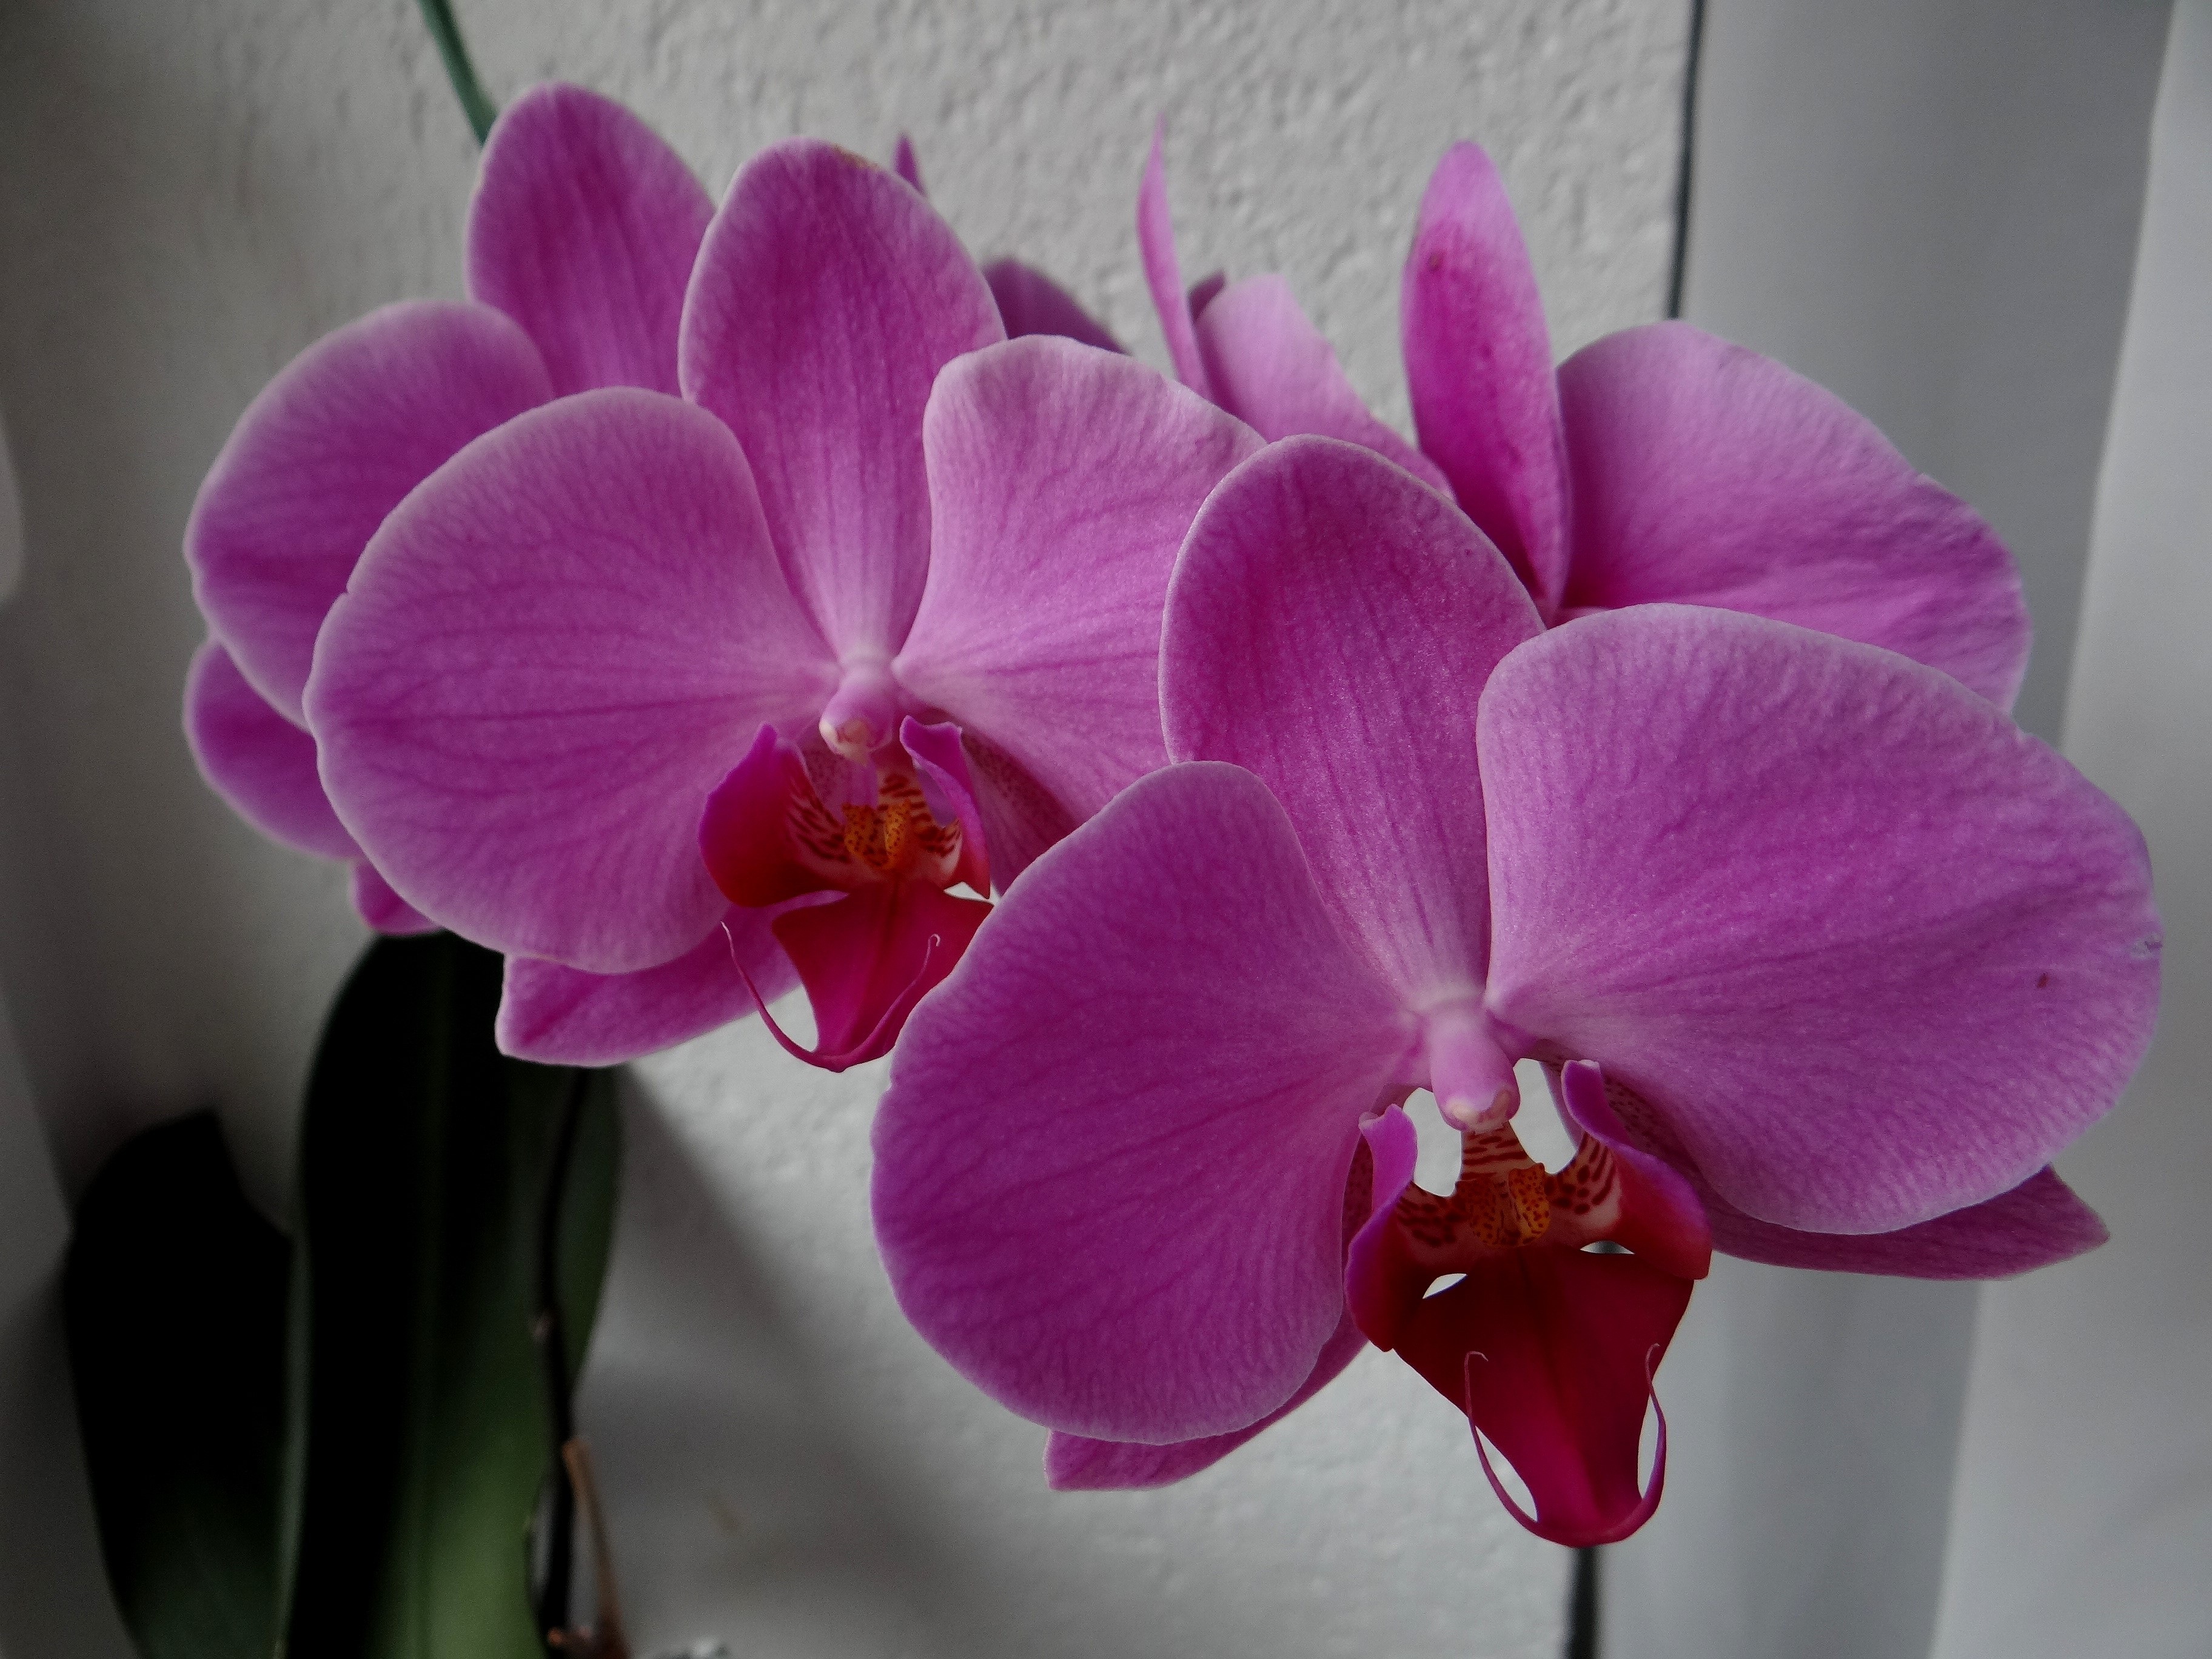
plant, flower, purple, petal, pink, flora, orchid, flowers, orchids, macro photography, flowering plant, houseplants, cattleya, dendrobium, land plant, moth orchid, christmas orchid, cattleya labiata